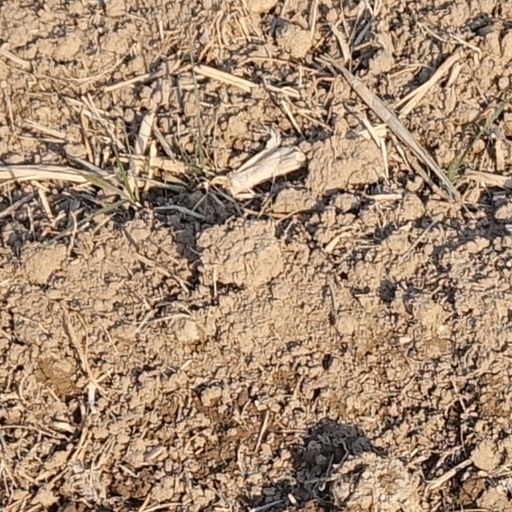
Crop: wheat